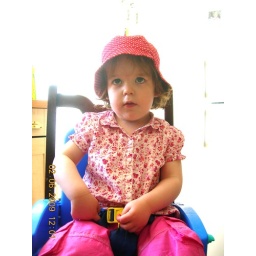
ella with hat in high chair DSCN9700